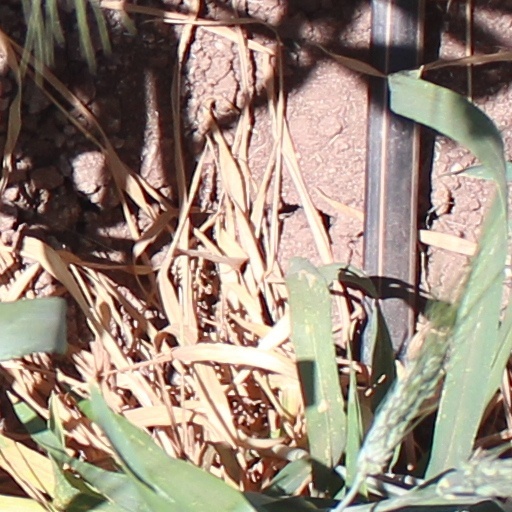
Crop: wheat